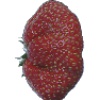
Label: Strawberry Wedge 1